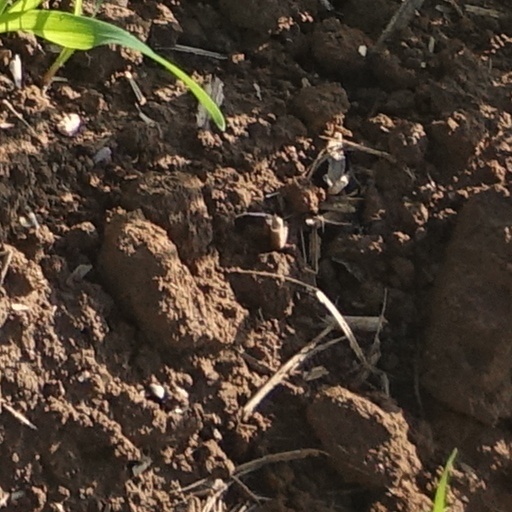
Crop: wheat